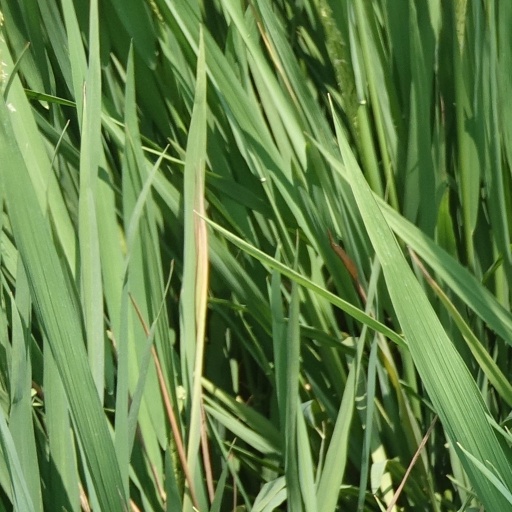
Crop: rice